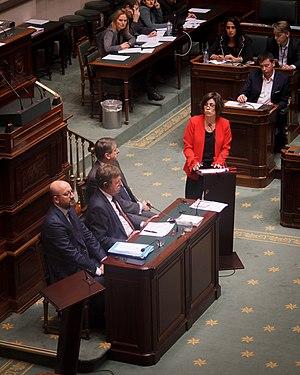
La députée fédérale, Julie Fernandez Fernandez, interpelle le Premier ministre Charles Michel à la Chambre des Représentants.
Julie R. Fernandez Fernandez, née à Liège le 20 mars 1972, est une femme politique belge et wallonne, membre du Parti Socialiste. Elle est Échevine des Solidarités, de la Cohésion sociale et des Droits de la Personne à la Ville de Liège depuis 2018 et conseillère communale de Liège depuis 2000. Elle est députée fédérale à la Chambre des Représentants de Belgique de 2010 à 2019.